Seal of the president of the United States

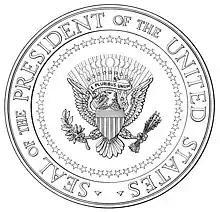
Illustration from the 1960 Executive Order

In March 1945, Franklin Roosevelt (who had been Assistant Secretary of the Navy during Wilson's administration and was involved in the four-star 1916 presidential flag design) noted that the flags for the new ranks of Fleet Admiral and General of the Army both had five stars, and asked the Army and Navy Departments for suggestions. The Secretary of the Navy (whose flag also had four stars) replied that there was no issue, as the combination of four stars and the coat of arms of the presidential seal was indicative of higher rank.